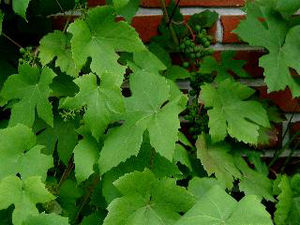
Vin-ordenen
Vinstokken er den karakteristiske plante i ordenen.
Vin-ordenen har følgende fællestræk: Sikarrene har plastider med proteinkrystalloider og stivelse. Bladene er tandede med kirtler på tænderne. Der er kun én familie i ordenen.